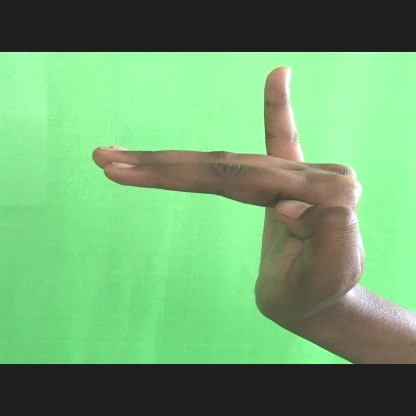
Mudra: Hamsapaksha